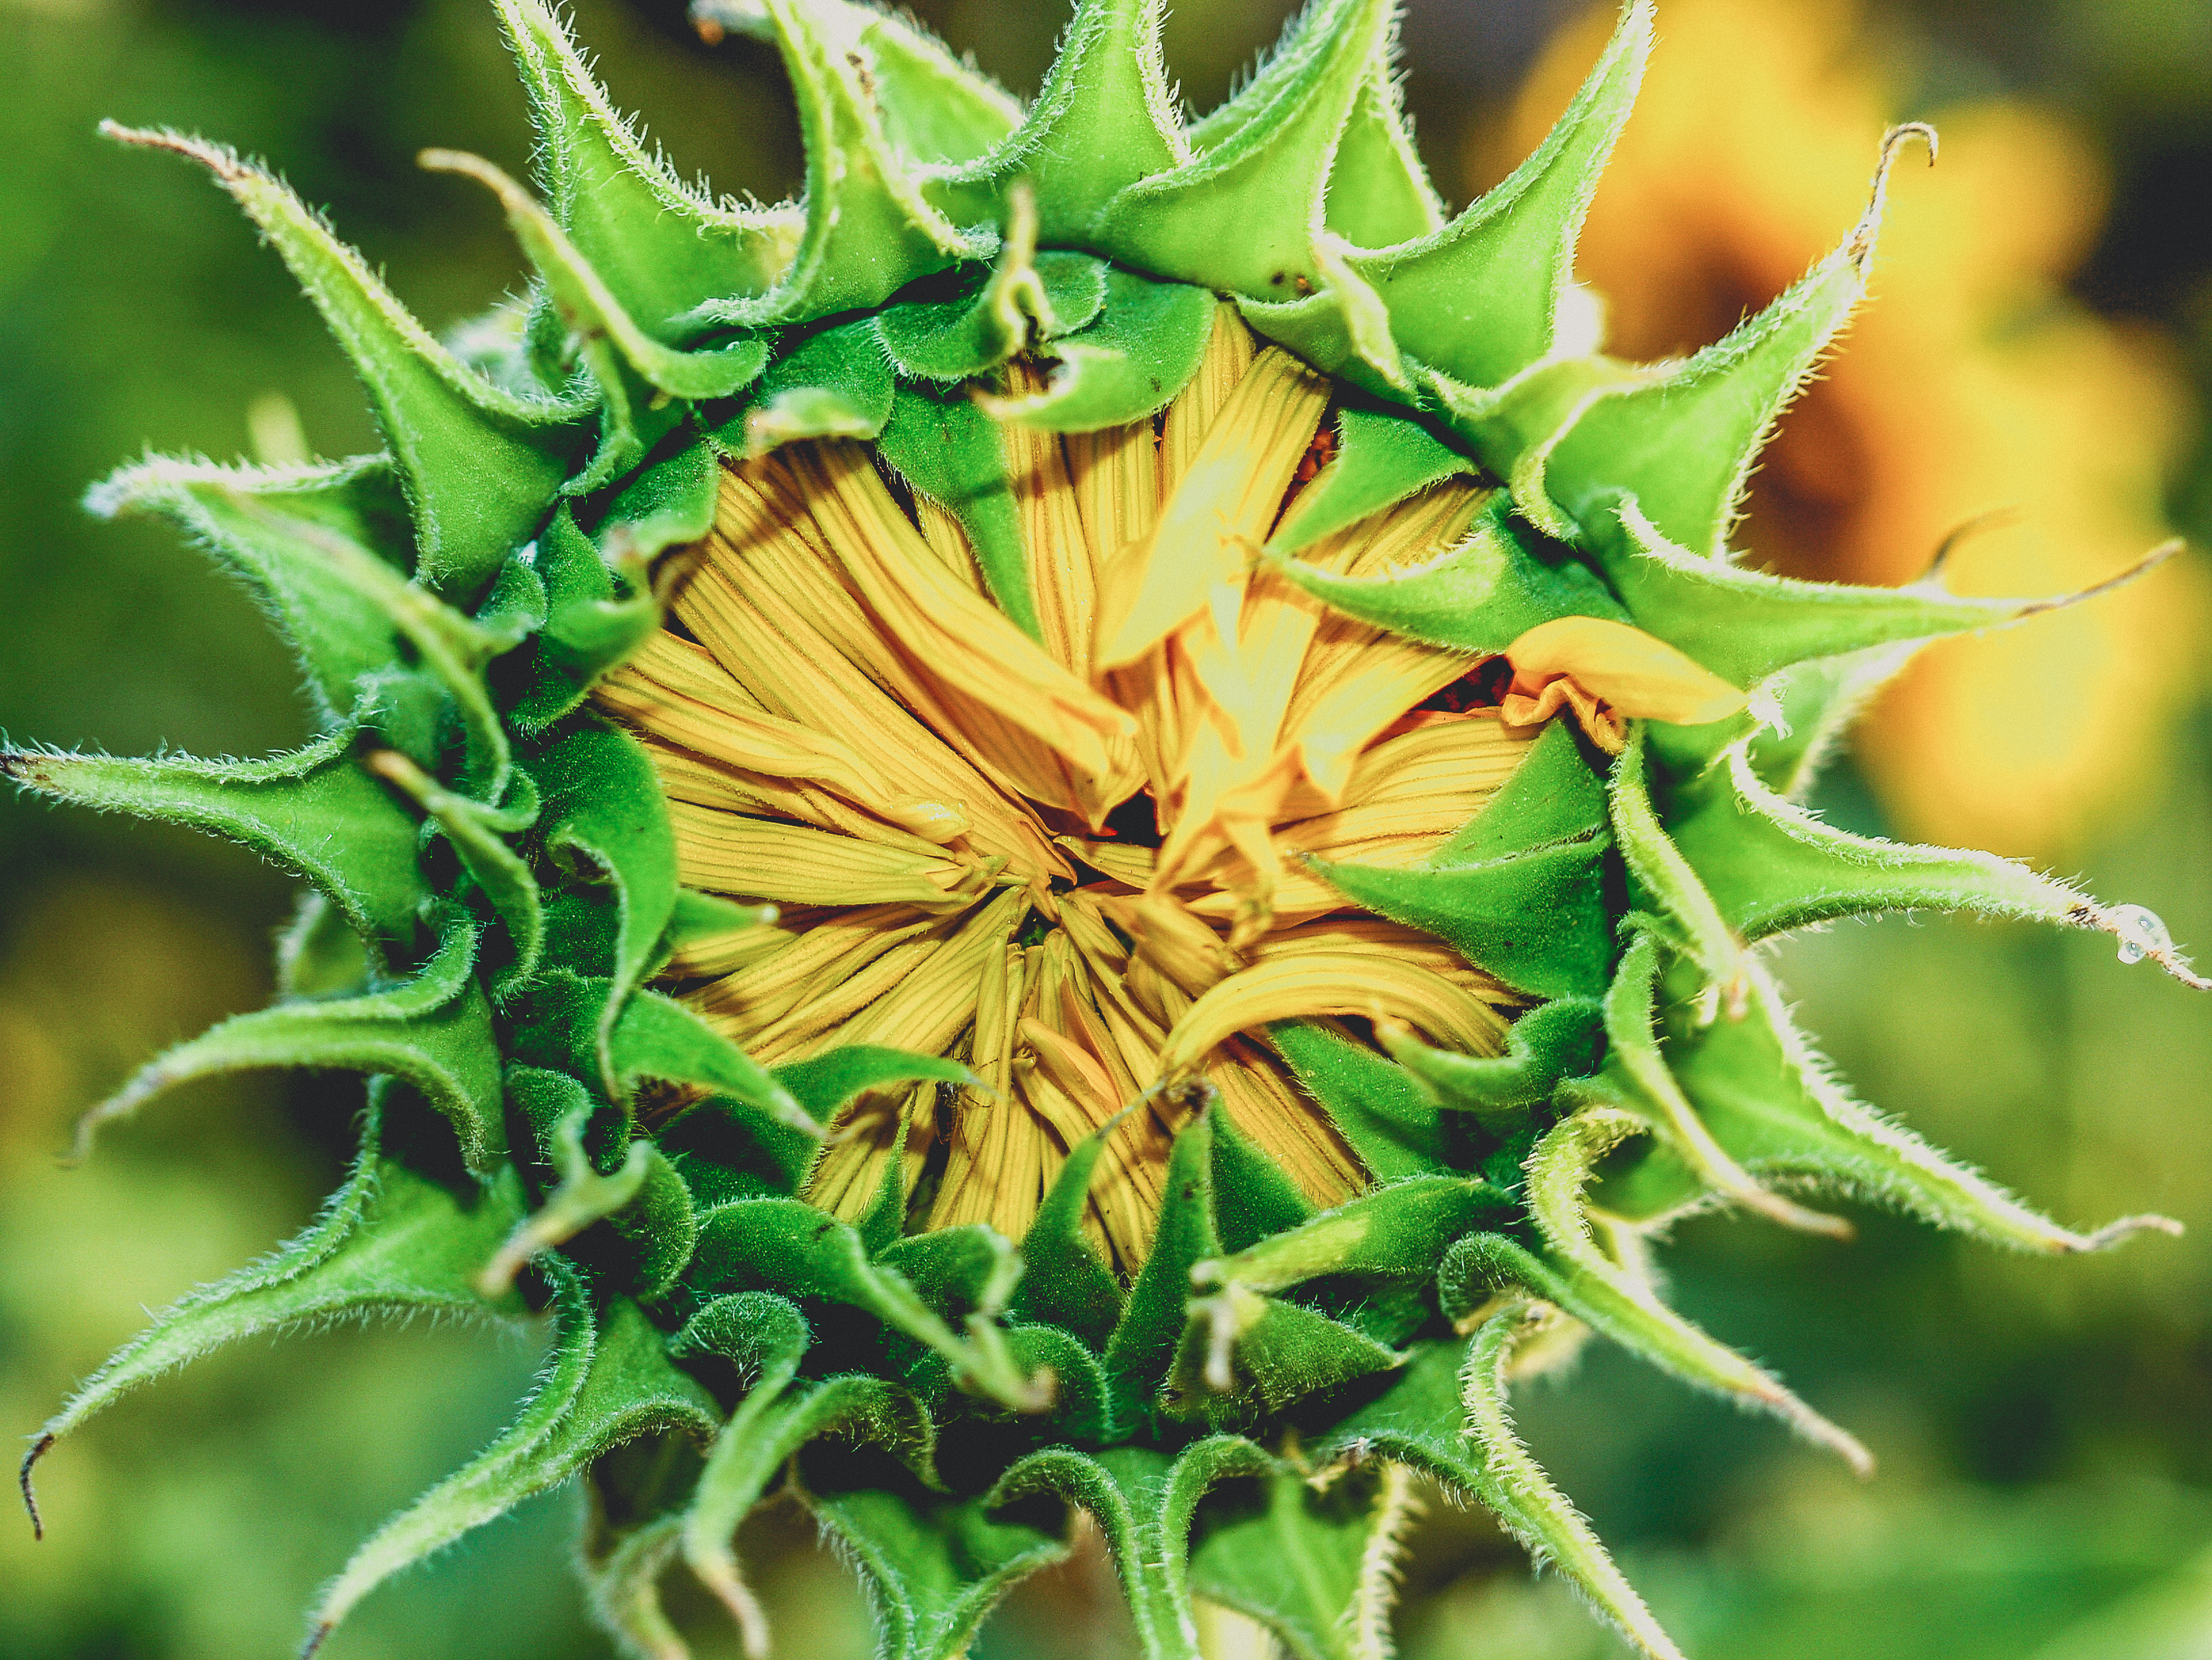
field, flower, yellow, sunflower, nature, agriculture, landscape, sunny, background, rural, plant, growth, green, summer, beautiful, blossom, sun, floral, farm, meadow, blooming, plantation, beauty, season, natural, flora, sunlight, leaf, sunflowers, flowering plant, plant stem, sunflower seed, daisy family